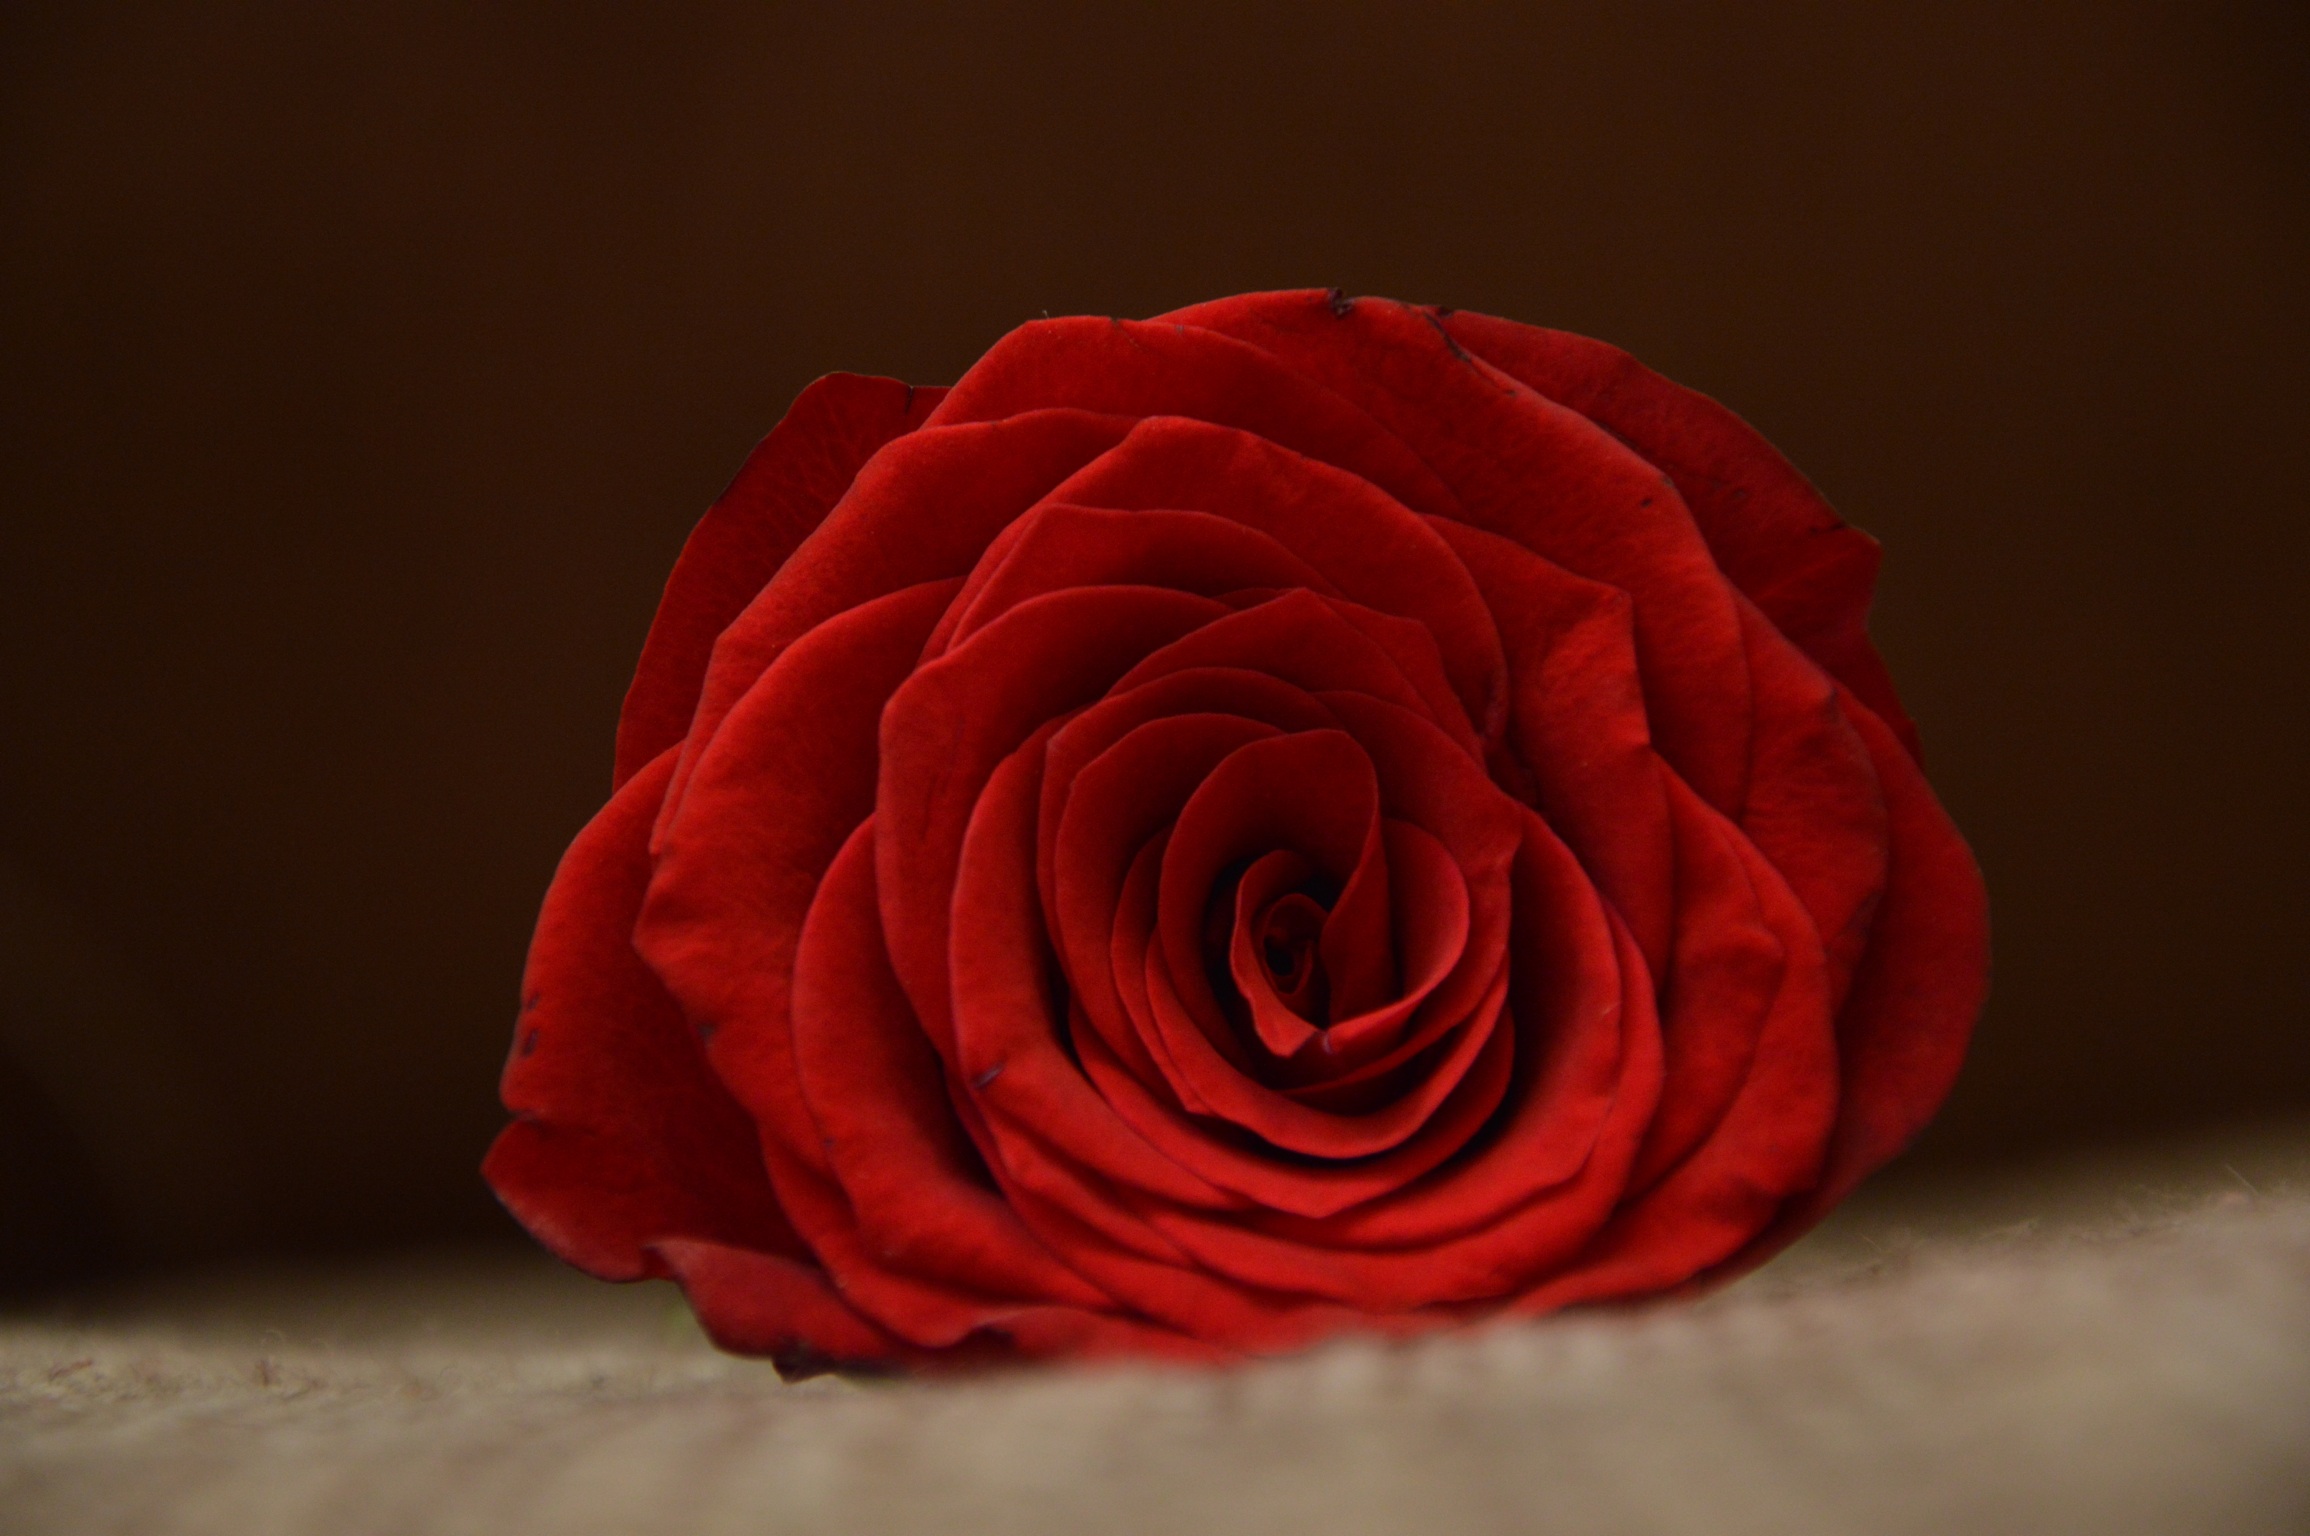
plant, flower, petal, love, rose, red, romantic, pink, petals, passion, bud, fragrance, macro photography, flowering plant, garden roses, rose family, land plant